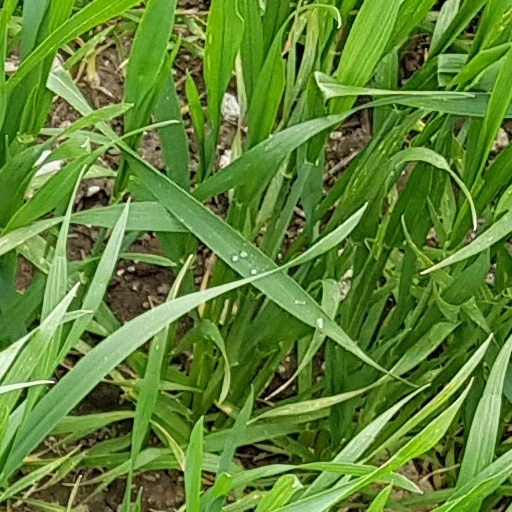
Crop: wheat